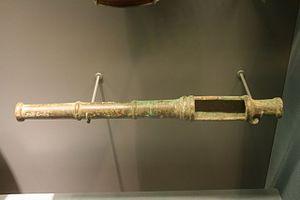
Un pierrier à boîte est un type de pierrier à chargement par la culasse inventé au XIVᵉ siècle, pouvant pivoter sur un émerillon. Le chargement est effectué en insérant une chambre amovible ayant la forme d’un mug, contenant la poudre à canon et le projectile. Plusieurs chambres peuvent être préparées à l’avance, ce qui permet d’obtenir une cadence de tir relativement élevée en les utilisant successivement, ce qui en fait une arme efficace pour un rôle antipersonnel. Le pierrier à boîte a été utilisé pendant plusieurs siècles, tant en Europe qu’en Asie et en Afrique.